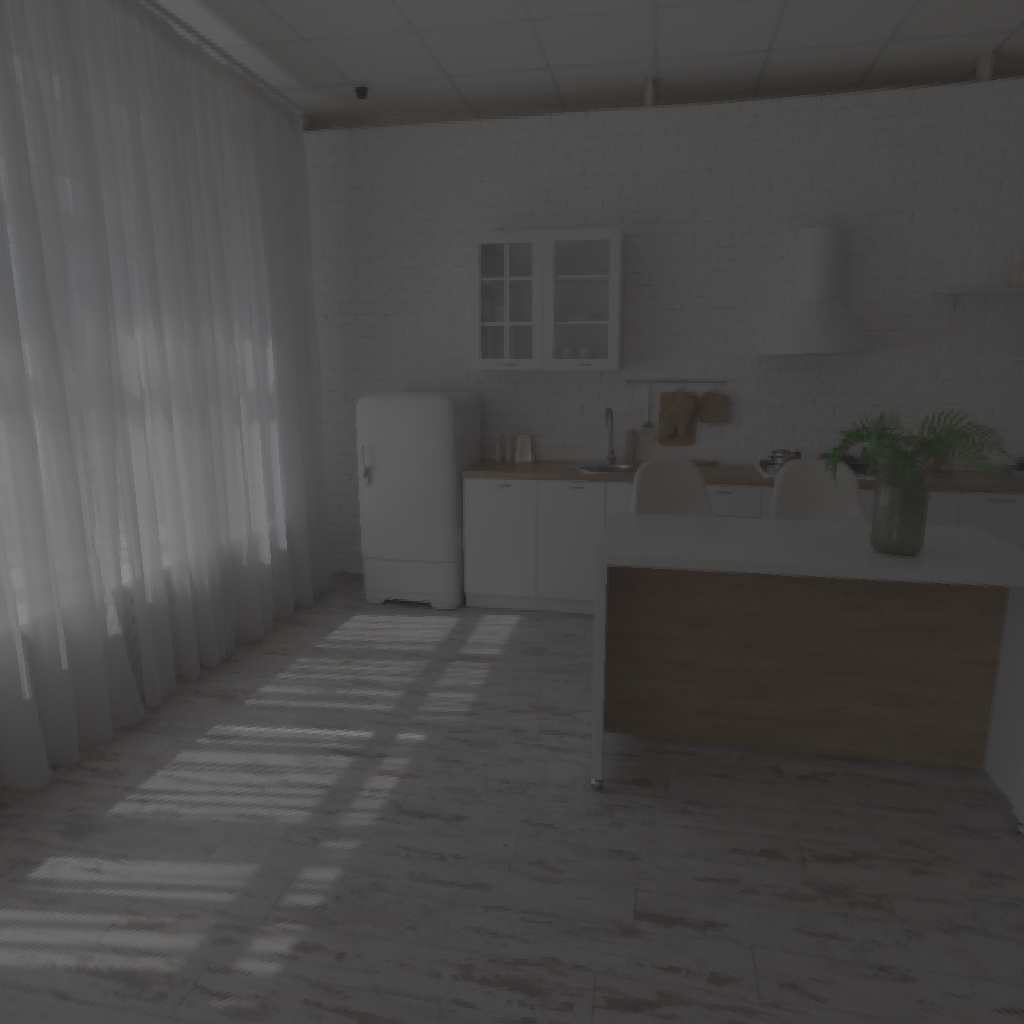
scene-linear HDR photo, Brown Photostudio 04, indoor, with visible sun, studio, couch, bed, window, table, studio, natural light, urban, midday, low contrast, high dynamic range, physically based lighting